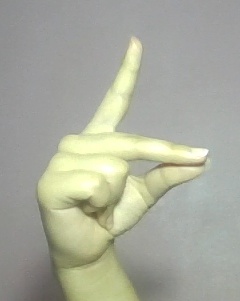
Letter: ta